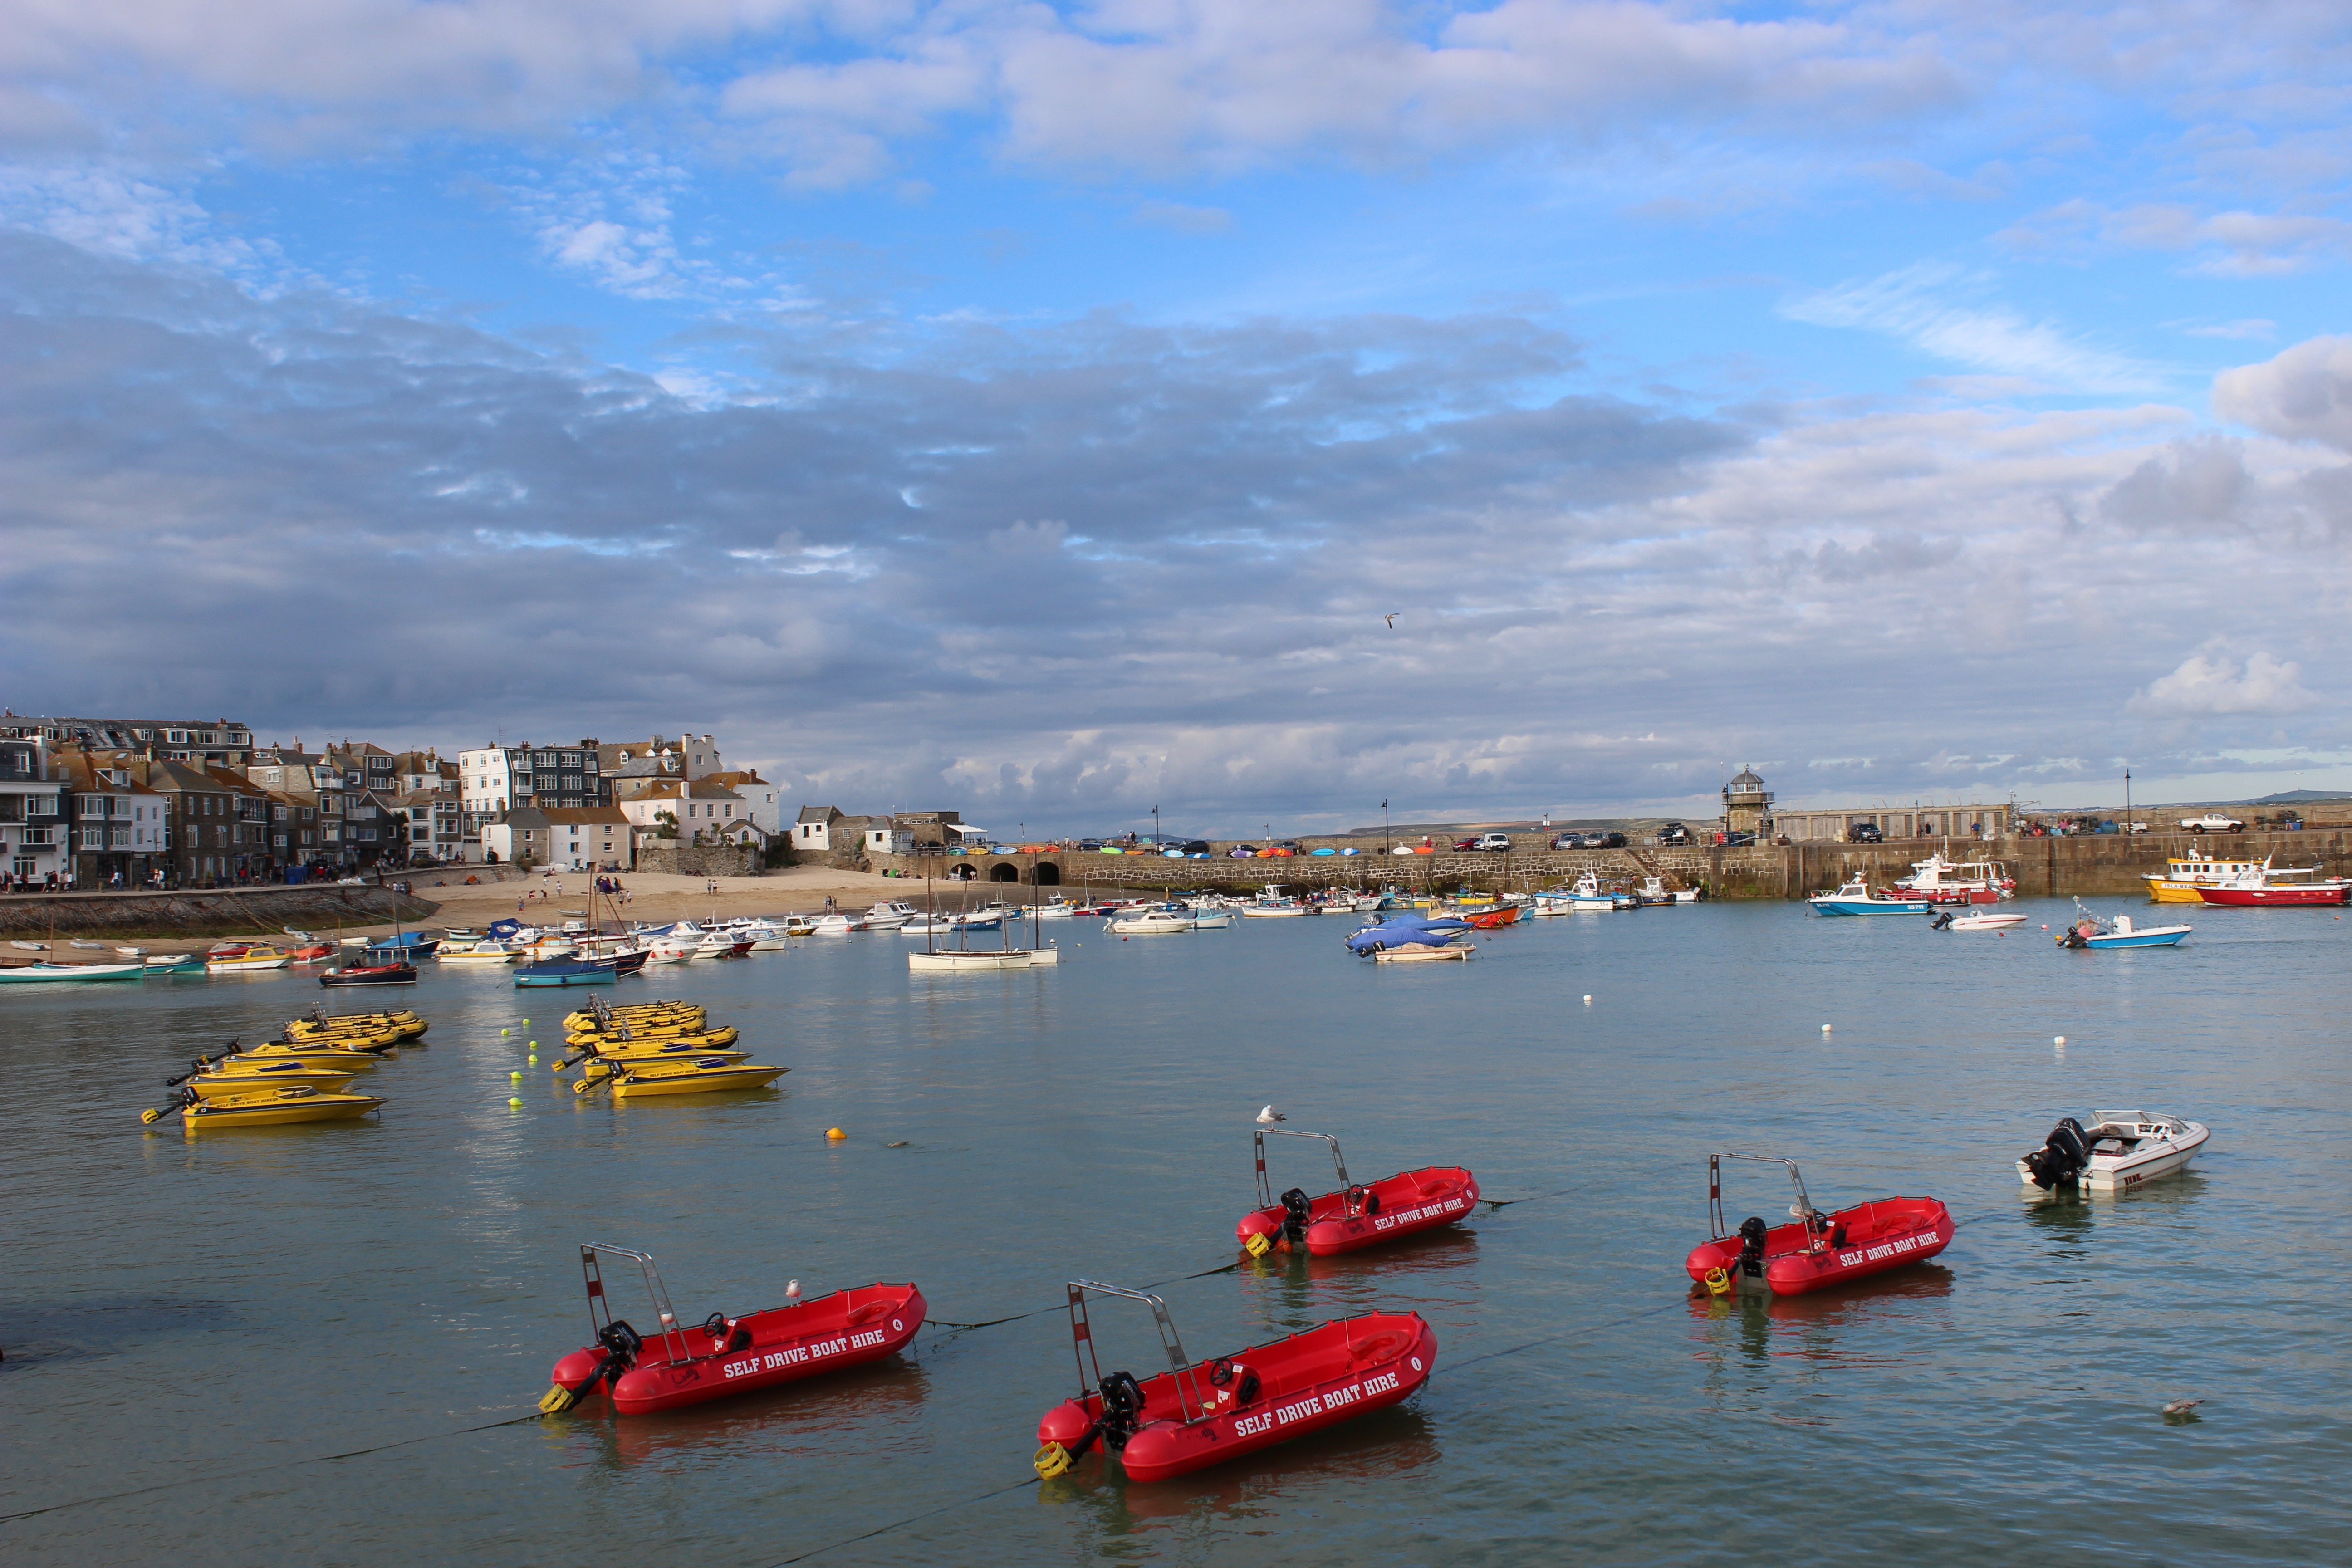
beach, landscape, sea, coast, water, ocean, sky, boat, shore, ship, summer, vacation, travel, vehicle, fishing, yacht, bay, harbor, blue, marina, tourism, boating, boats, channel, watercraft